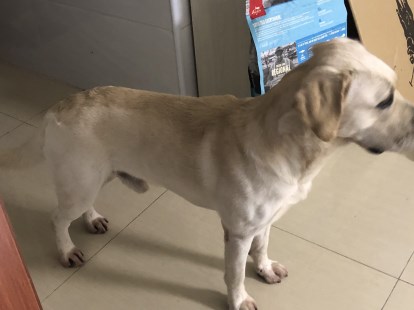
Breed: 3580-n000122-Labrador_retriever